Ligamentous laxity

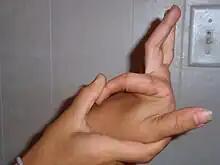
Hypermobile finger

In most people, ligaments (which are the tissues that connect bones to each other) are naturally tight in such a way that the joints are restricted to 'normal' ranges of motion. This creates normal joint stability. If muscular control does not compensate for ligamentous laxity, joint instability may result. The trait is almost certainly hereditary, and is usually something the affected person would just be aware of, rather than a serious medical condition. However, if there is widespread laxity of other connective tissue, then this may be a sign of Ehlers–Danlos syndrome, Down syndrome, Klippel–Feil syndrome, juvenile idiopathic arthritis, Larsen syndrome, Marfan syndrome, osteogenesis imperfecta, and other medical conditions.